Mansa Musa

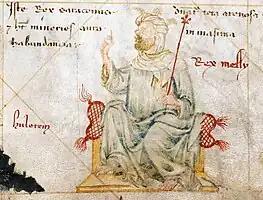
Mansa Moussa ("Rex Melly") on the map of Angelino Dulcert (1339)

Musa was a Muslim, and his hajj, or pilgrimage to Mecca, made him well known across North Africa and the Middle East. To Musa, Islam was "an entry into the cultured world of the Eastern Mediterranean". He would have spent much time fostering the growth of the religion within his empire. When Musa departed Mali for the Hajj, he left his son Muhammad to rule in his absence.